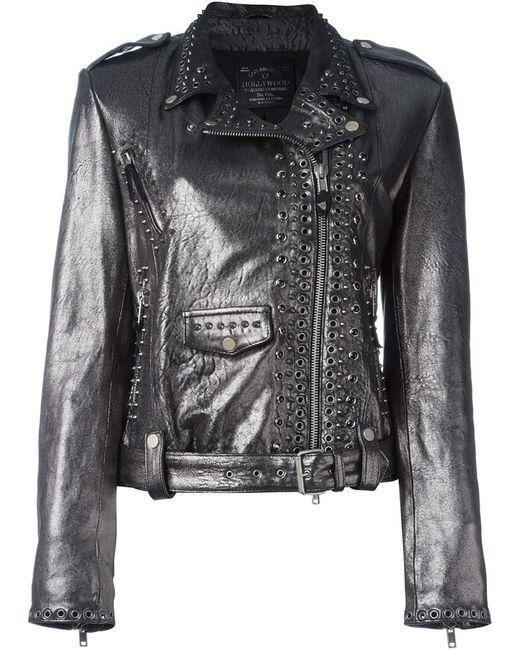
Funky schwarze Lederjacke mit Ösendetail